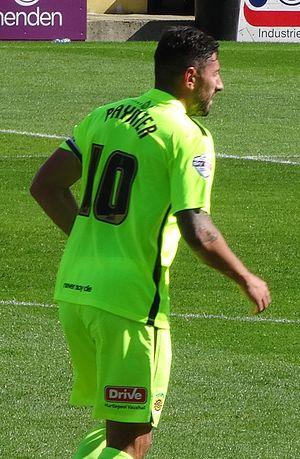
William Paul "Billy" Paynter, né le 13 juillet 1984 à Liverpool, est un footballeur anglais qui évolue au poste d'attaquant.